Dishwasher

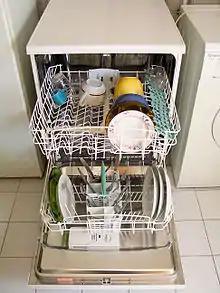
An open dishwasher

Present-day machines feature a drop-down front panel door, allowing access to the interior, which usually contains two or sometimes three pull-out racks; racks can also be referred to as "baskets". In older U.S. models from the 1950s, the entire tub rolled out when the machine latch was opened, and loading as well as removing washable items was from the top, with the user reaching deep into the compartment for some items. Youngstown Kitchens, which manufactured entire kitchen cabinets and sinks, offered a tub-style dishwasher, which was coupled to a conventional kitchen sink as one unit. Most present-day machines allow for placement of dishes, silverware, tall items and cooking utensils in the lower rack, while glassware, cups and saucers are placed in the upper rack. One notable exception were dishwashers produced by the Maytag Corporation from the late sixties until the early nineties. These machines were designed for loading glassware, cups and saucers in the lower rack, while plates, silverware, and tall items were placed into the upper rack. This unique design allowed for a larger capacity and more flexibility in loading of dishes and pots and pans. Today, "dish drawer" models eliminate the inconvenience of the long reach that was necessary with older full-depth models. "Cutlery baskets" are also common. A drawer dishwasher, first introduced by Fisher & Paykel in 1997, is a variant of the dishwasher in which the baskets slide out with the door in the same manner as a drawer filing cabinet, with each drawer in a double-drawer model being able to operate independently of the other.